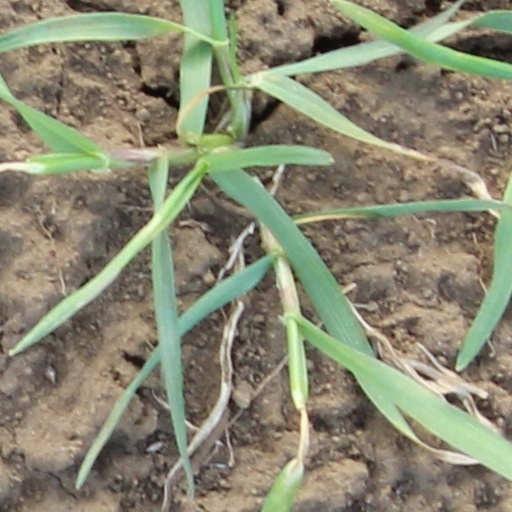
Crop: wheat